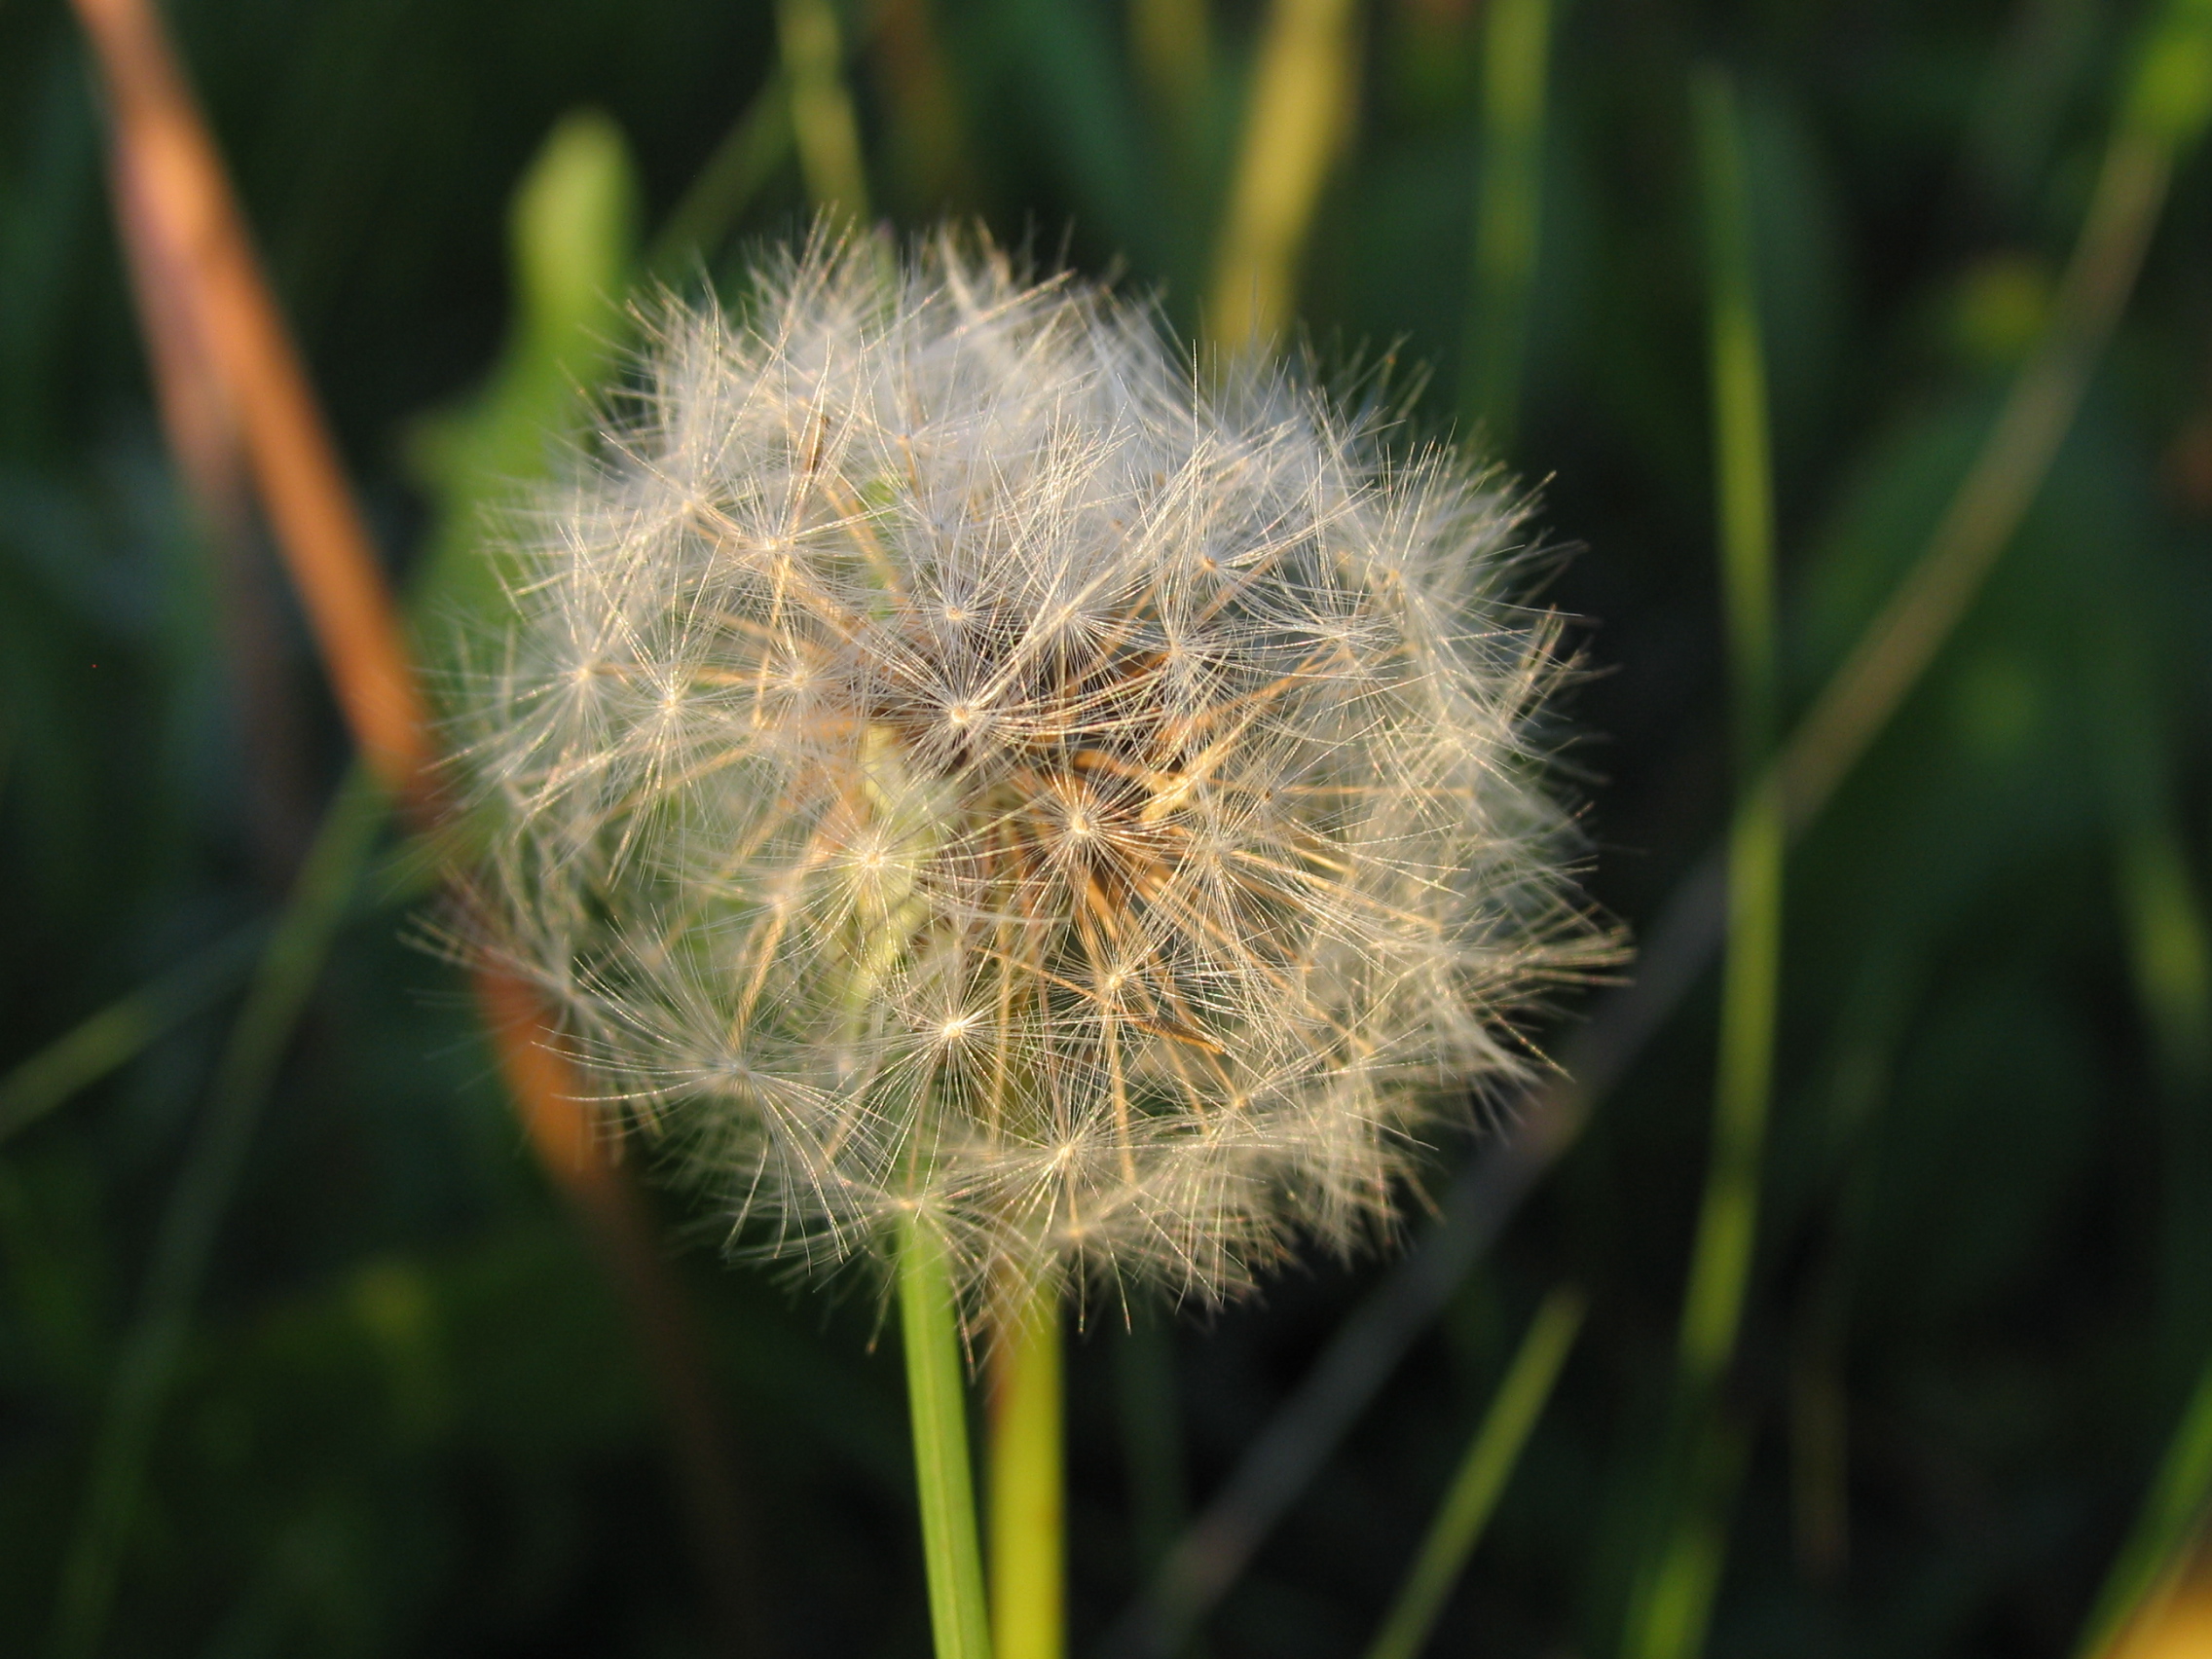
flower, dandelion, plant, close up, flowering plant, grass family, grass, photography, plant stem, wildflower, sow thistles, macro photography, purple salsify, crassocephalum, sedge family